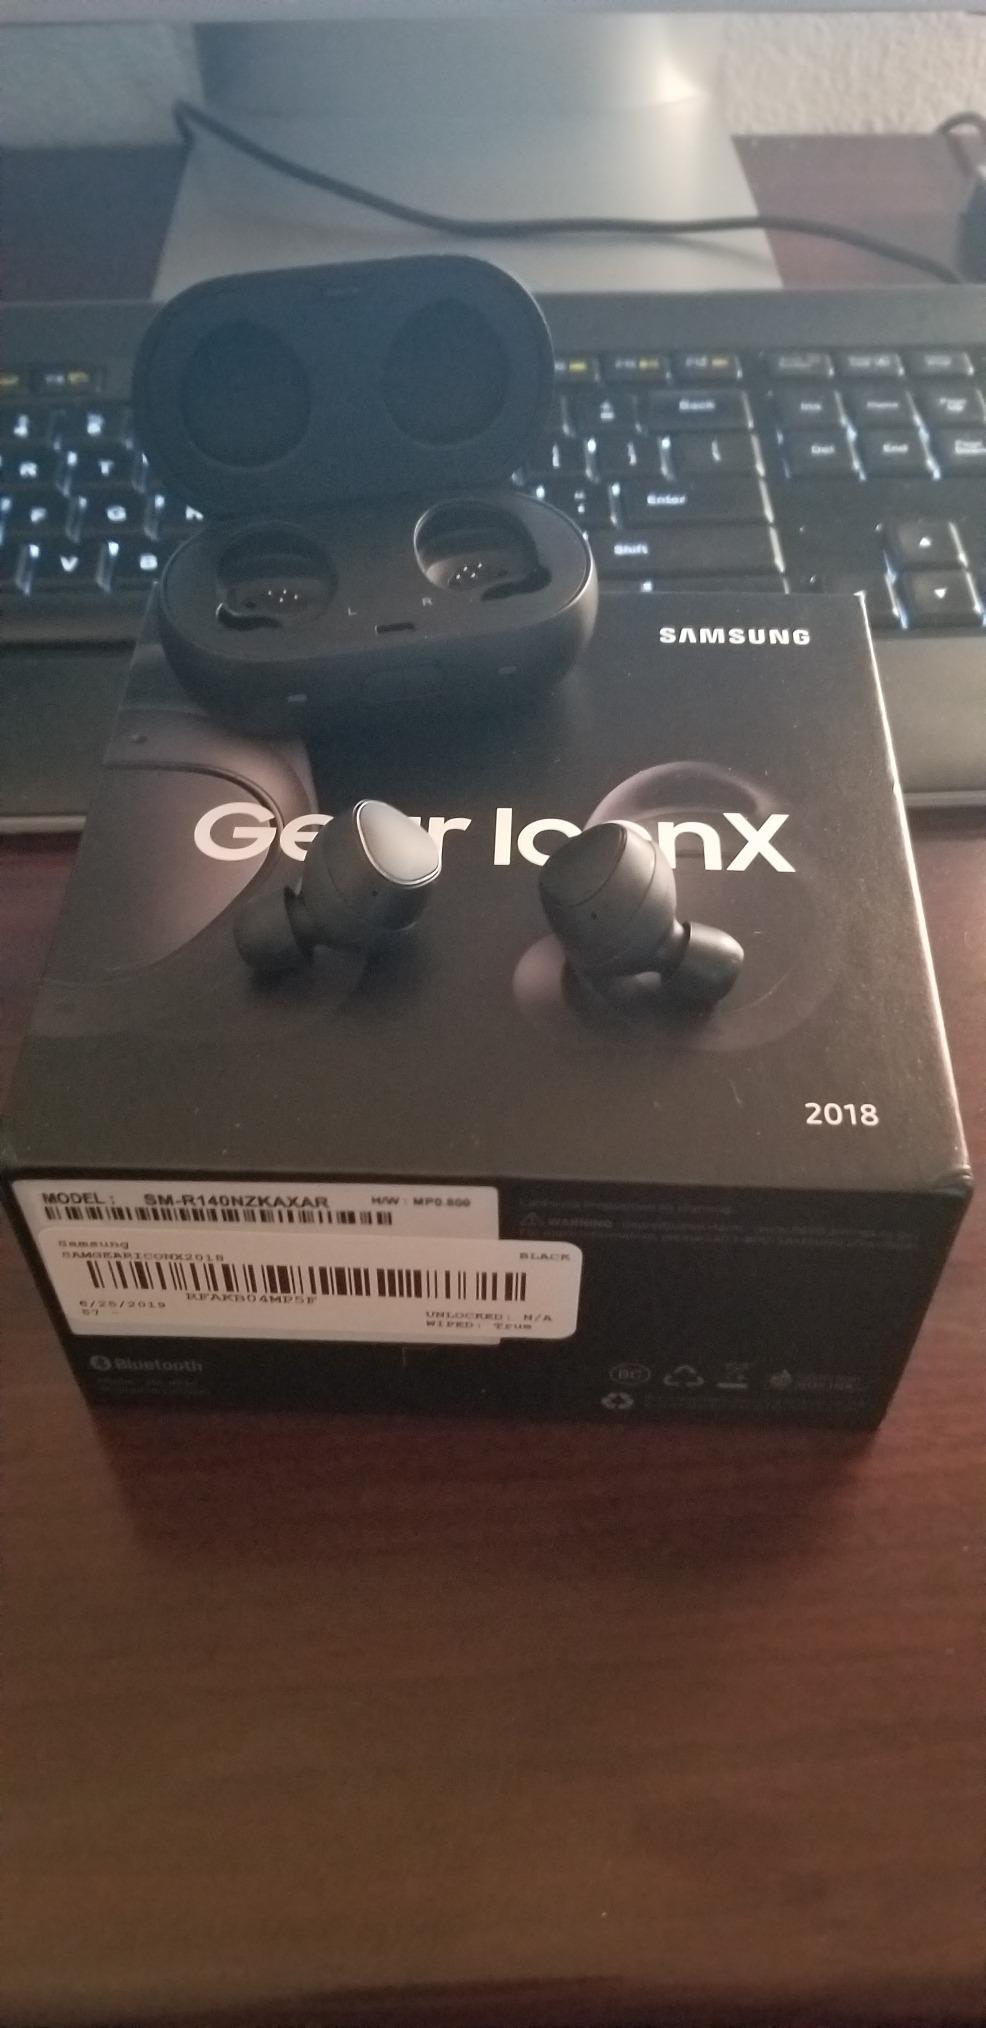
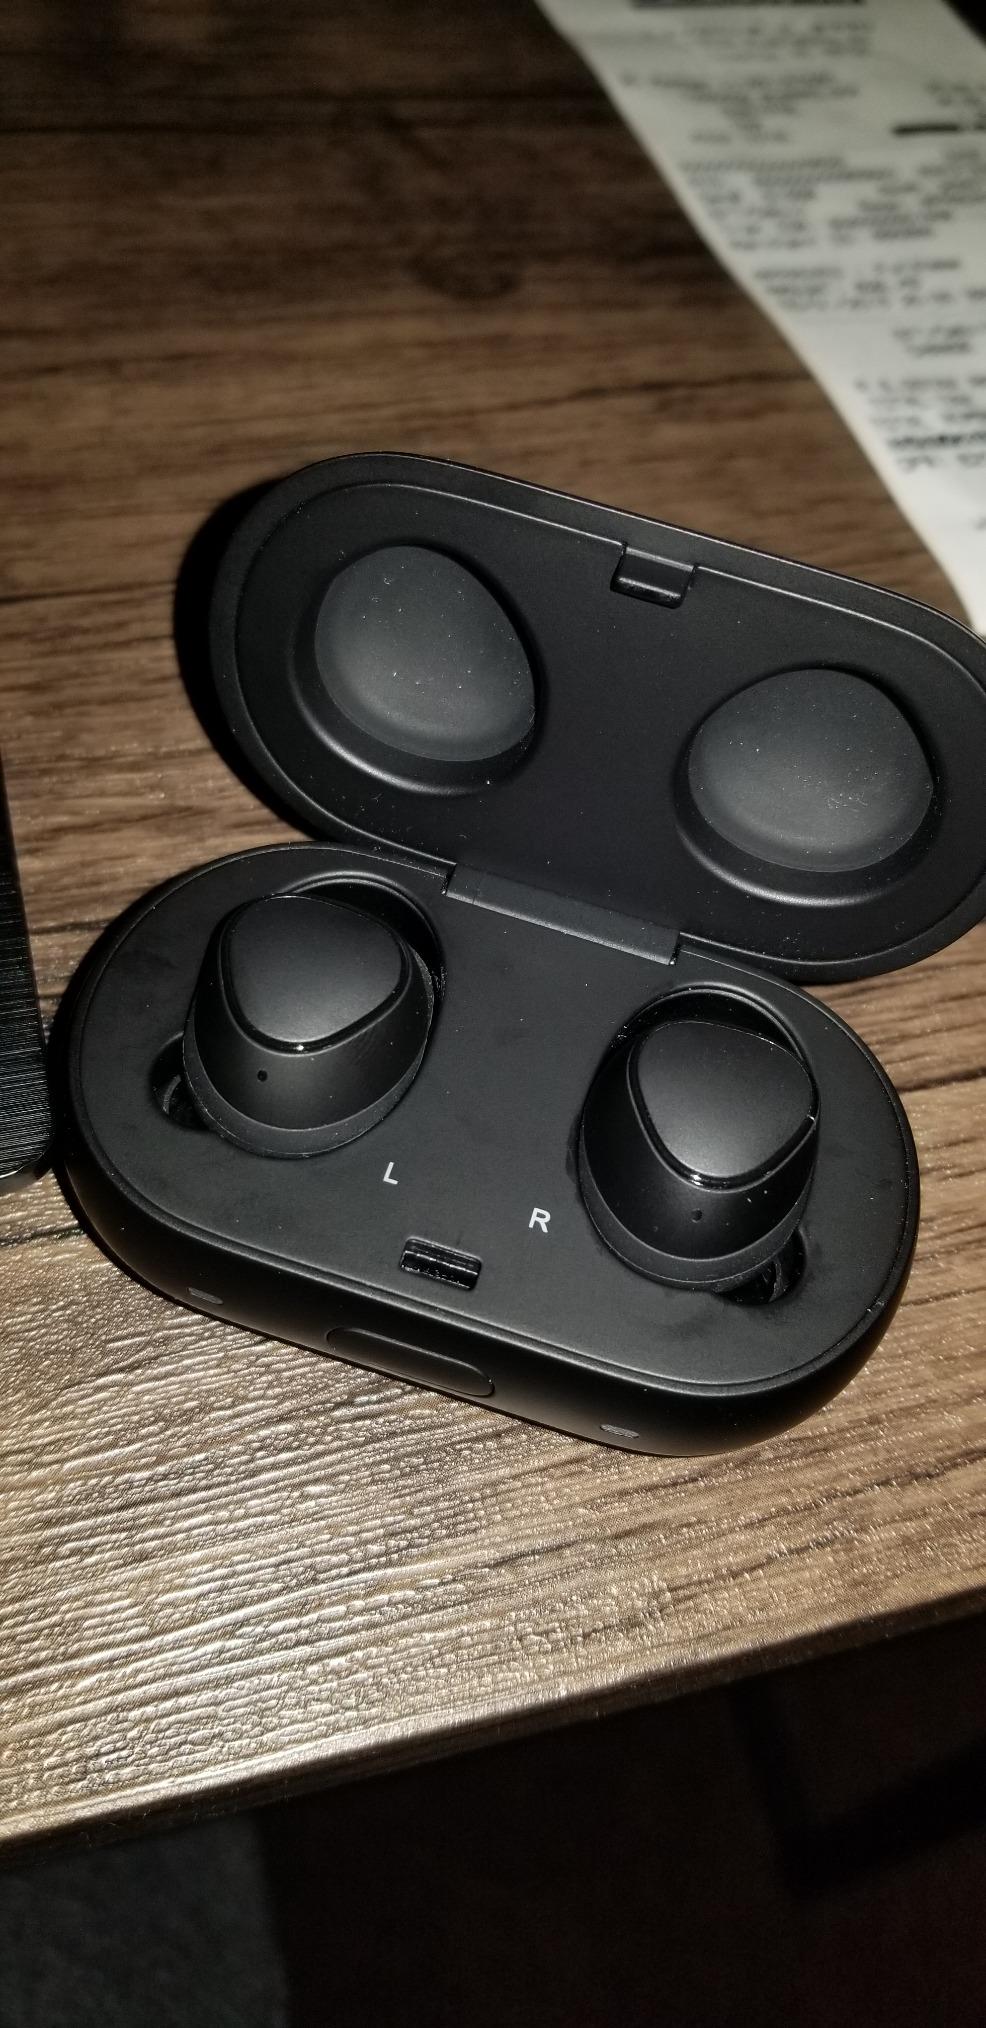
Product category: earbuds
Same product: yes